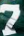
Number: 7